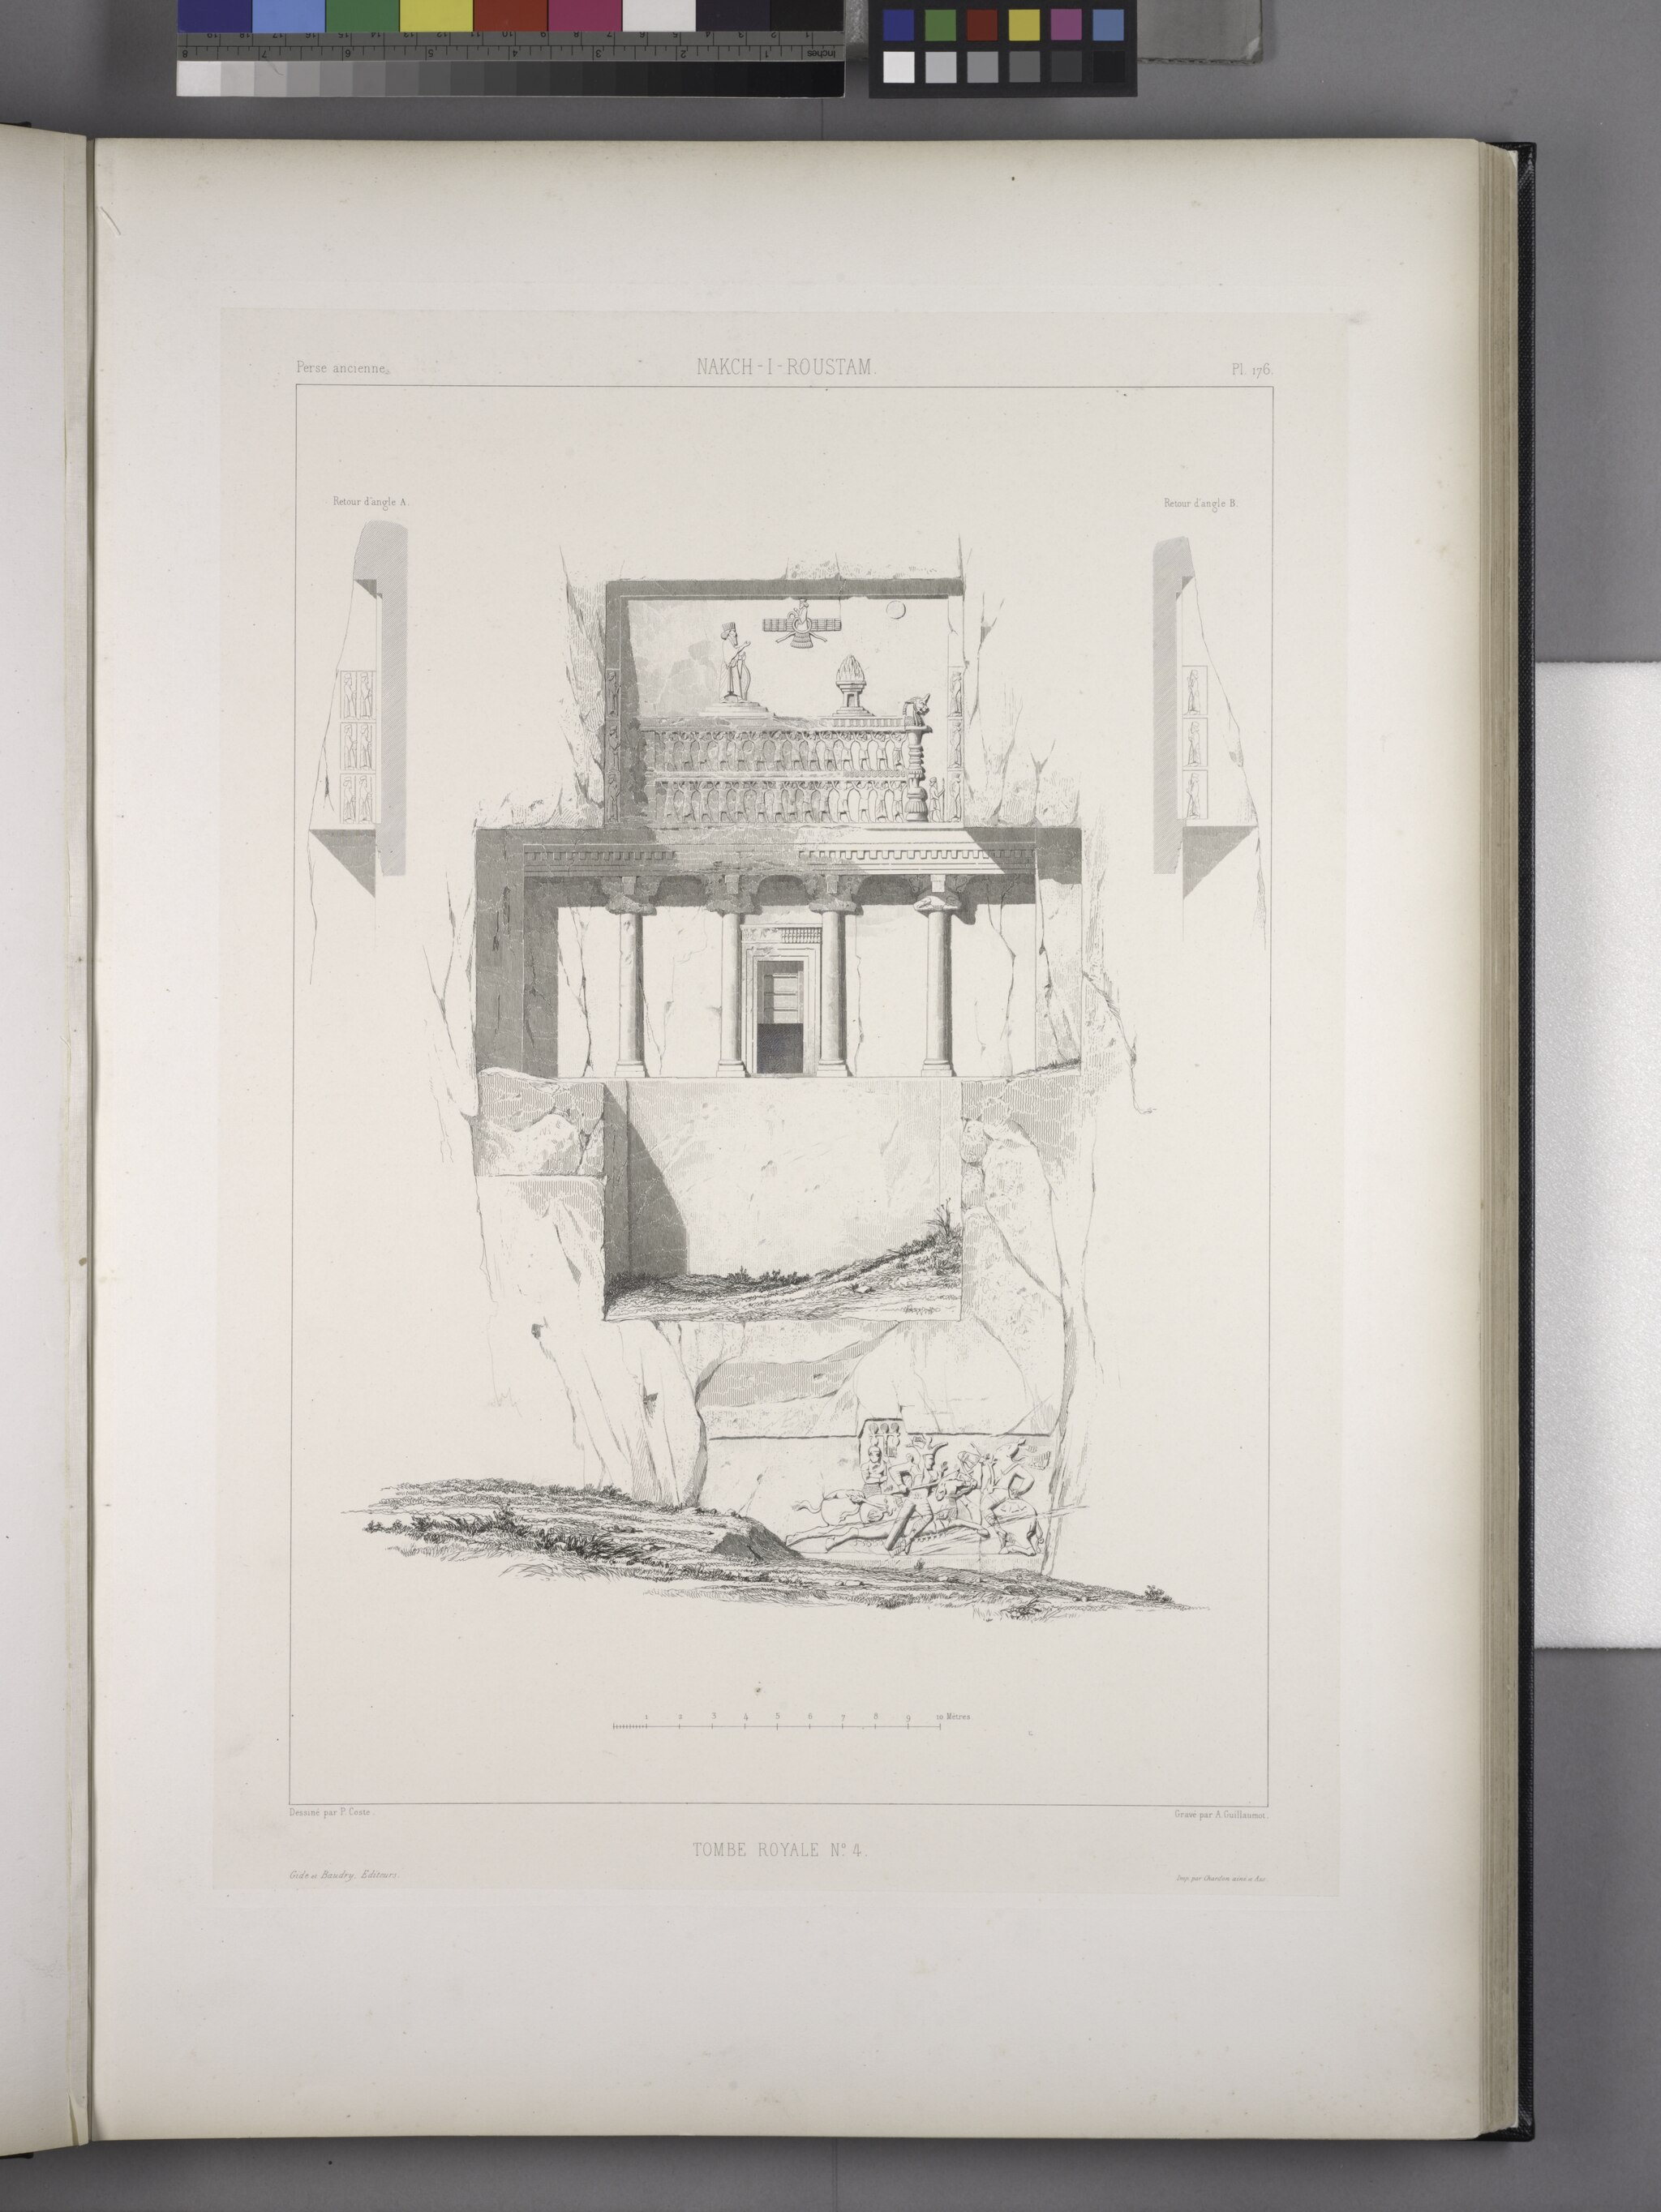
Title: Nakch-i-Roustam. Tombe royale no. 4 (NYPL b12482496-1542891)
Description: Nakch-i-Roustam. Tombe royale no. 4
Date: 1851
Categories: Images uploaded by Fæ, PD-old-100-expired, PD-scan (PD-old-auto-expired), Images from the New York Public Library, CC-PD-Mark, Media needing category review as of 27 October 2016, NYPL General Research Division, Voyage en Perse, PD-old missing SDC copyright status, Drawings of Naqsh-e Rustam